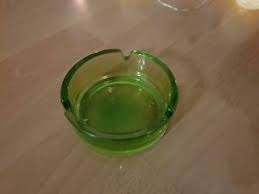
Waste category: glass